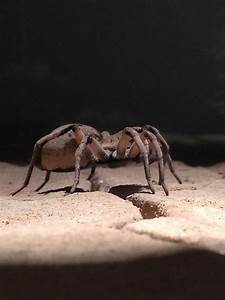
Label: spider